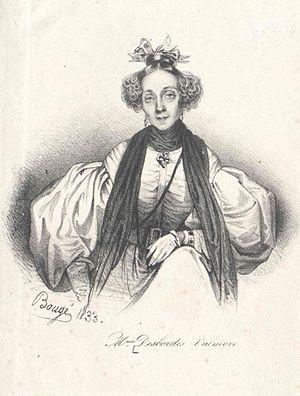
Marceline Desbordes-Valmore, née le 20 juin 1786 à Douai et morte le 23 juillet 1859 à Paris, est une poétesse française.